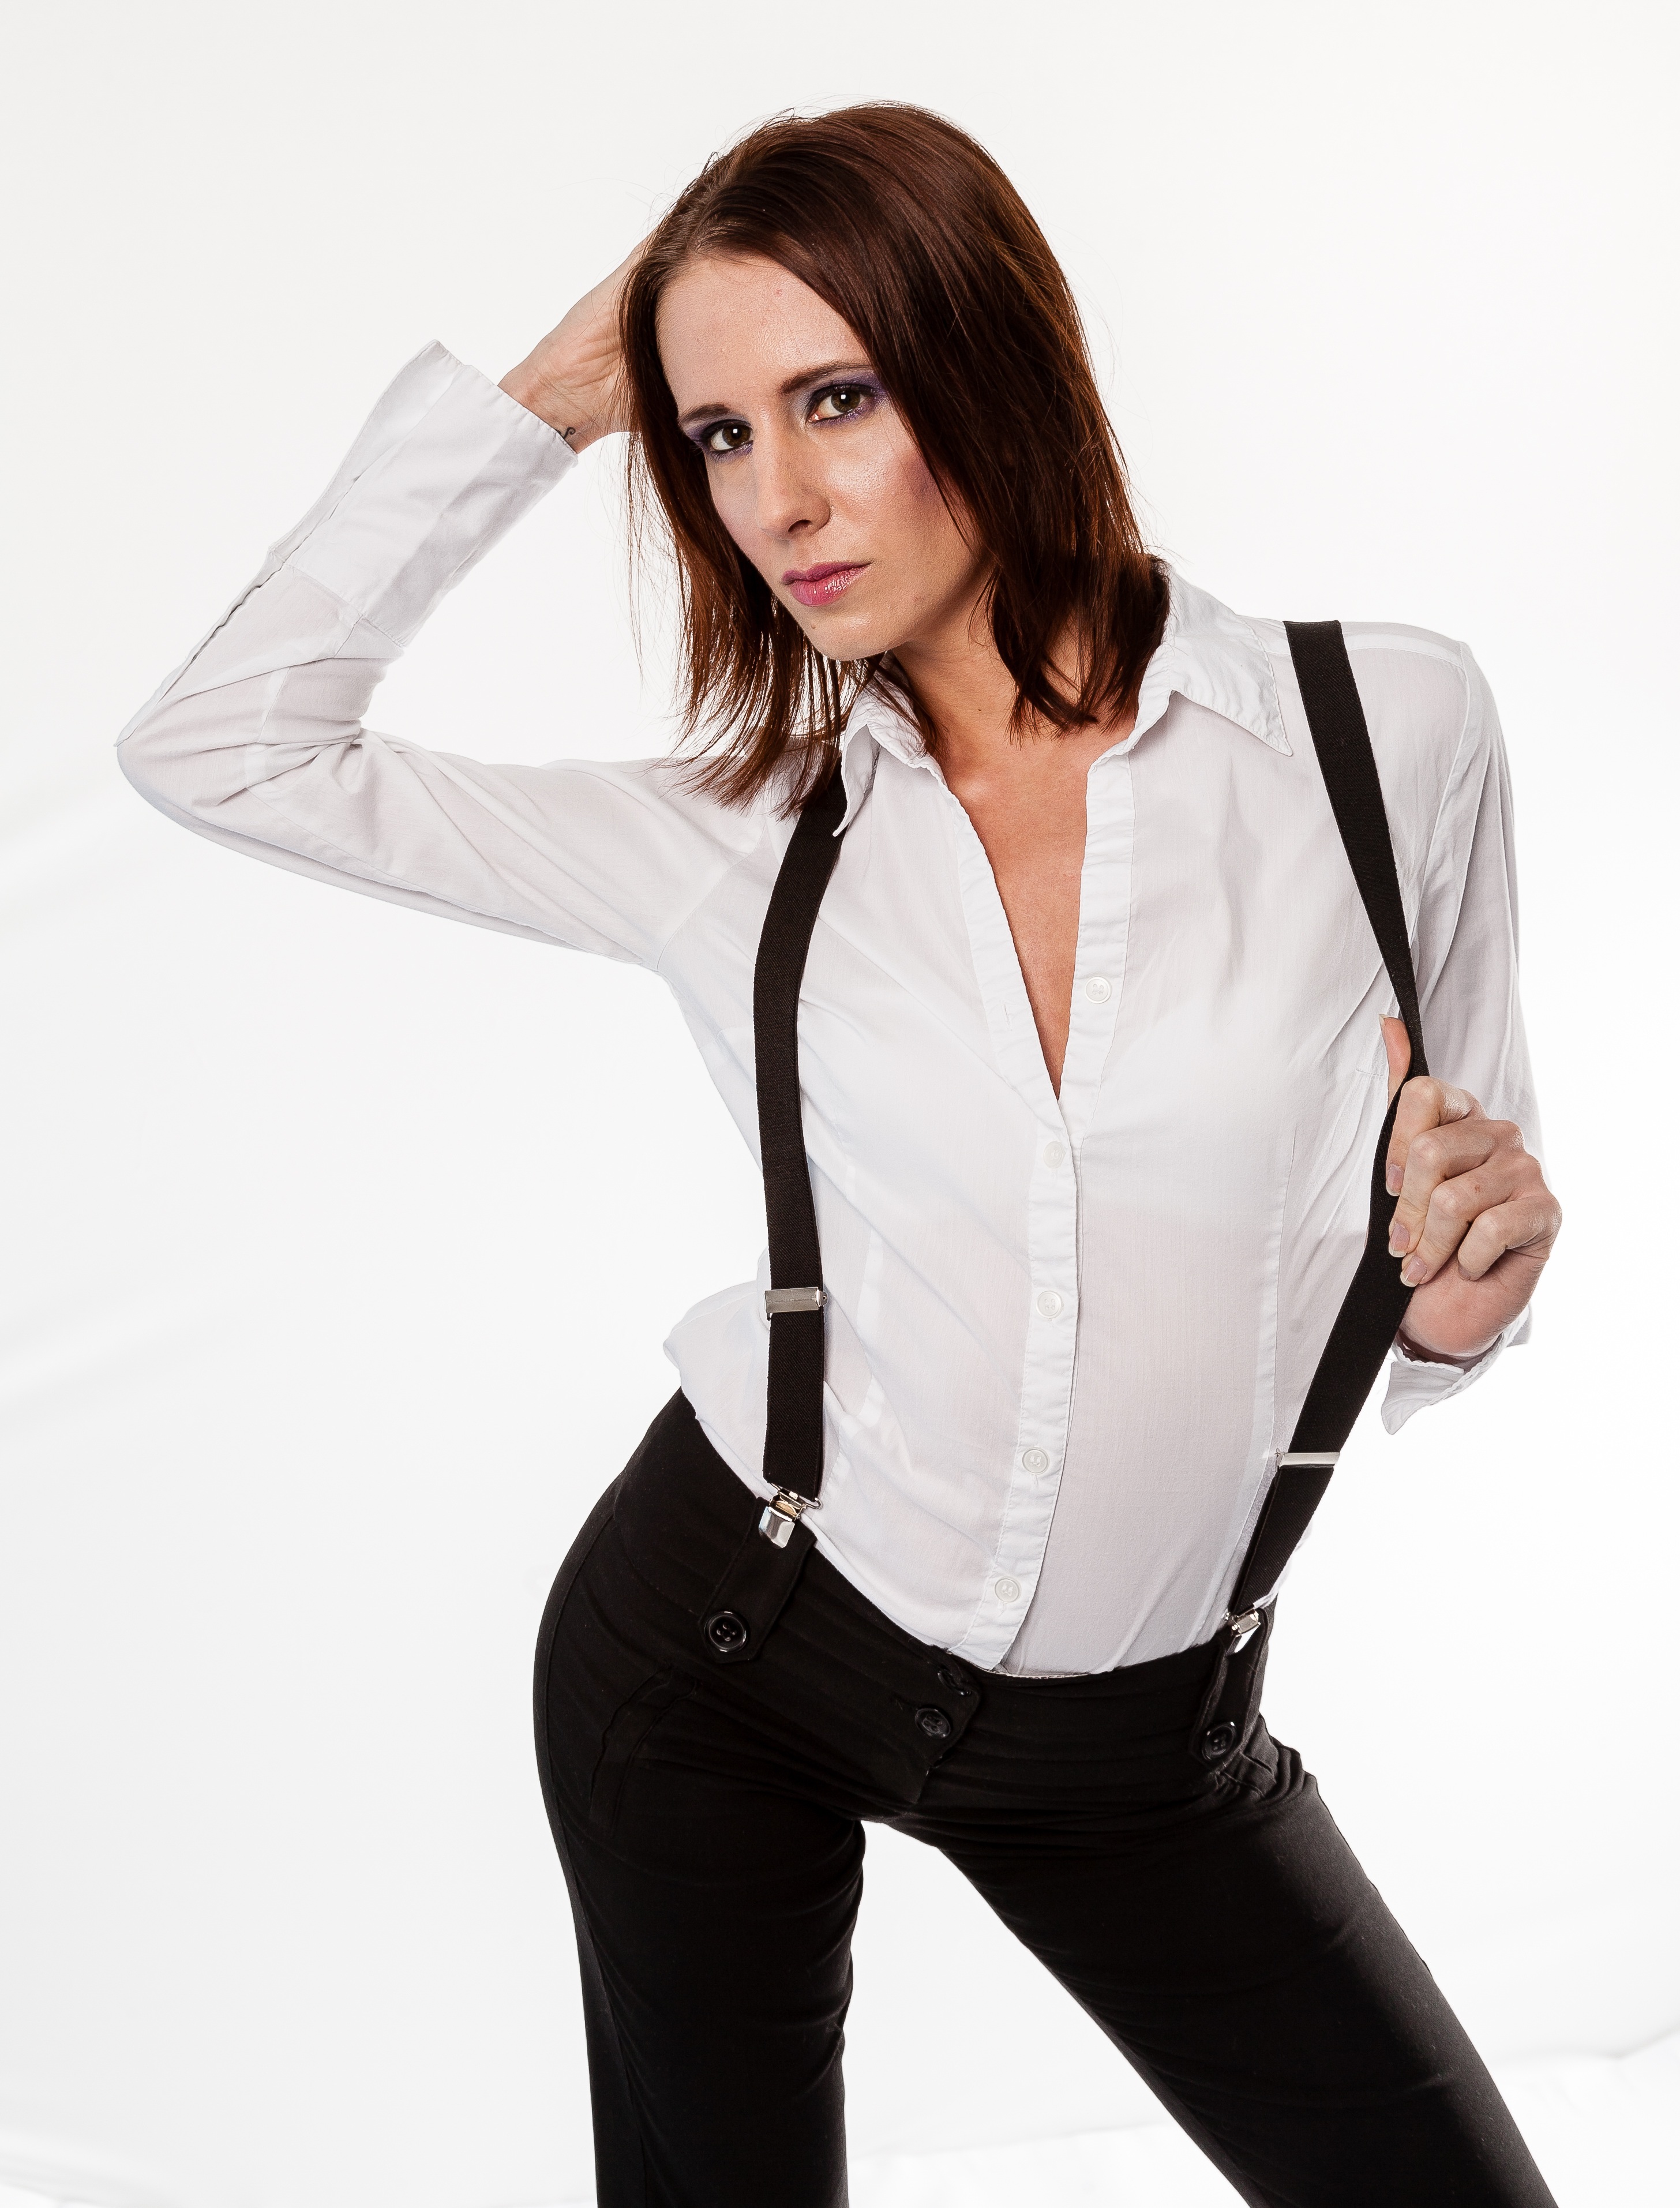
people, girl, woman, white, leather, female, brunette, portrait, model, young, fashion, clothing, lady, lifestyle, jacket, outerwear, shirt, collar, tuxedo, white shirt, one, neck, pose, style, fit, slim, attractive, blazer, adult, pocket, blouse, braces, abdomen, sleeve, photo shoot, formal wear, black trousers